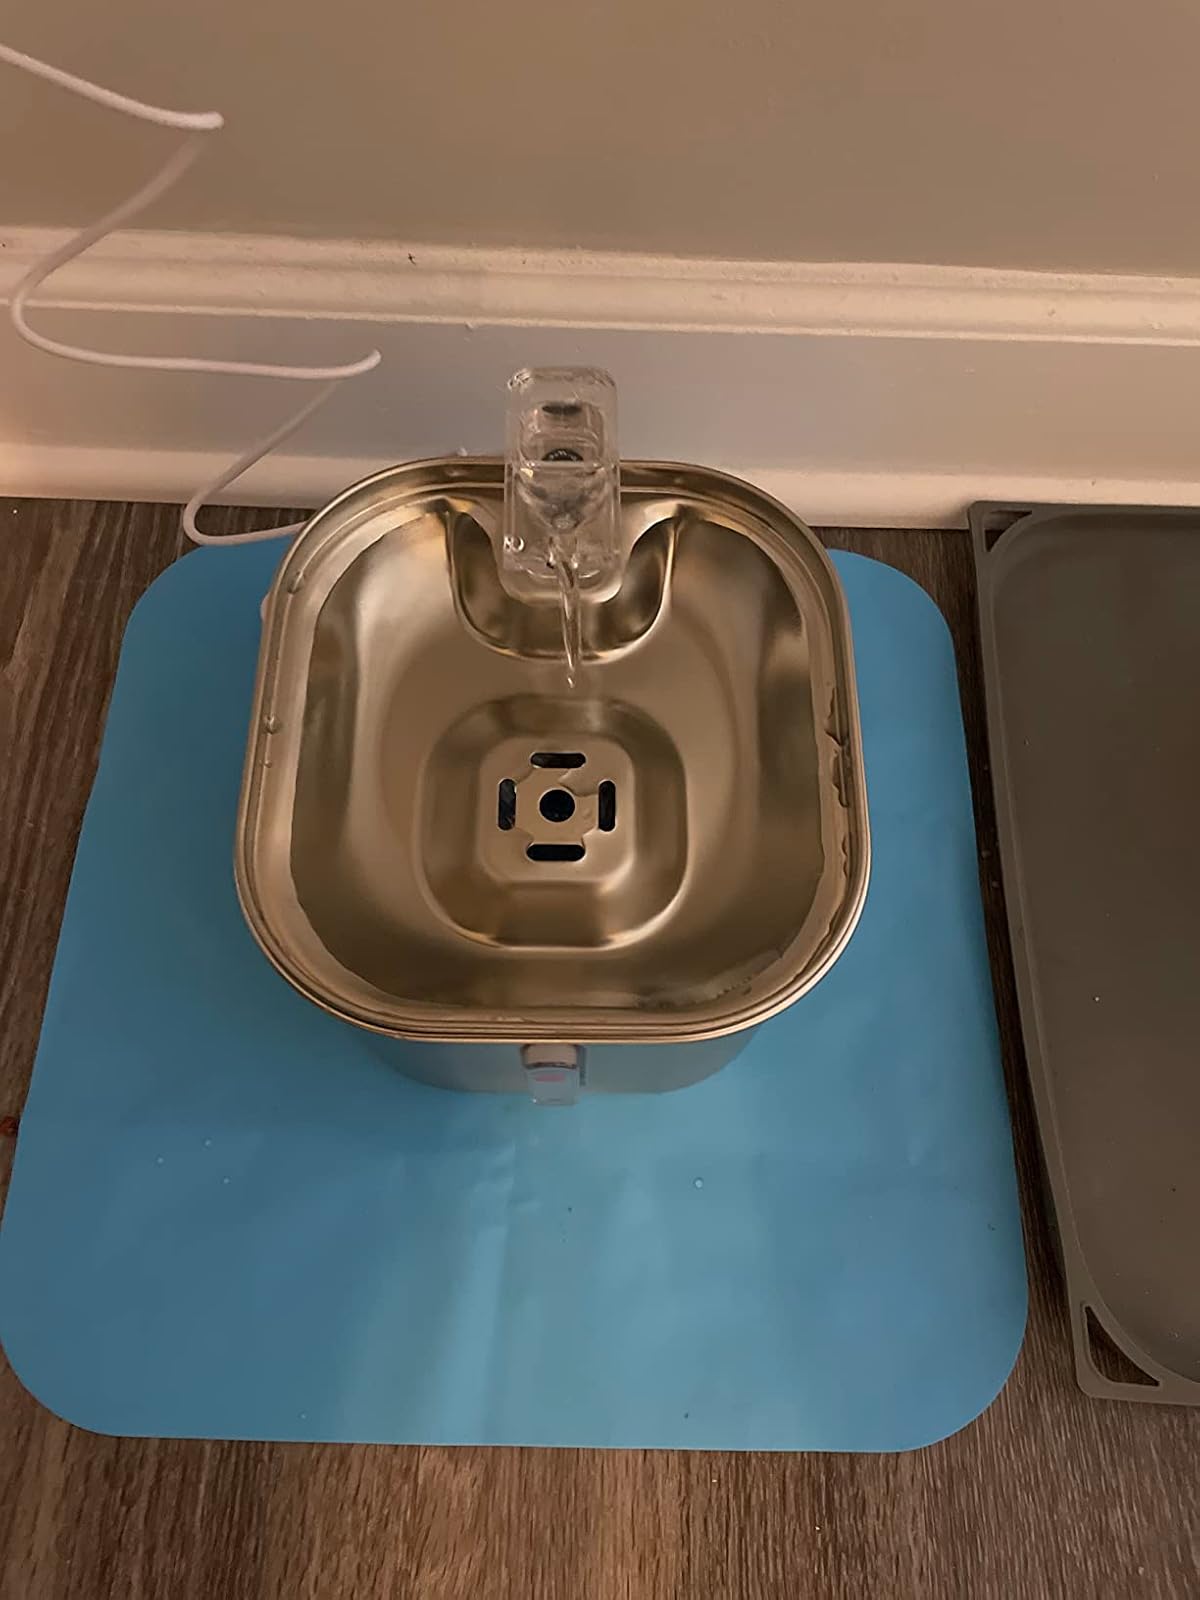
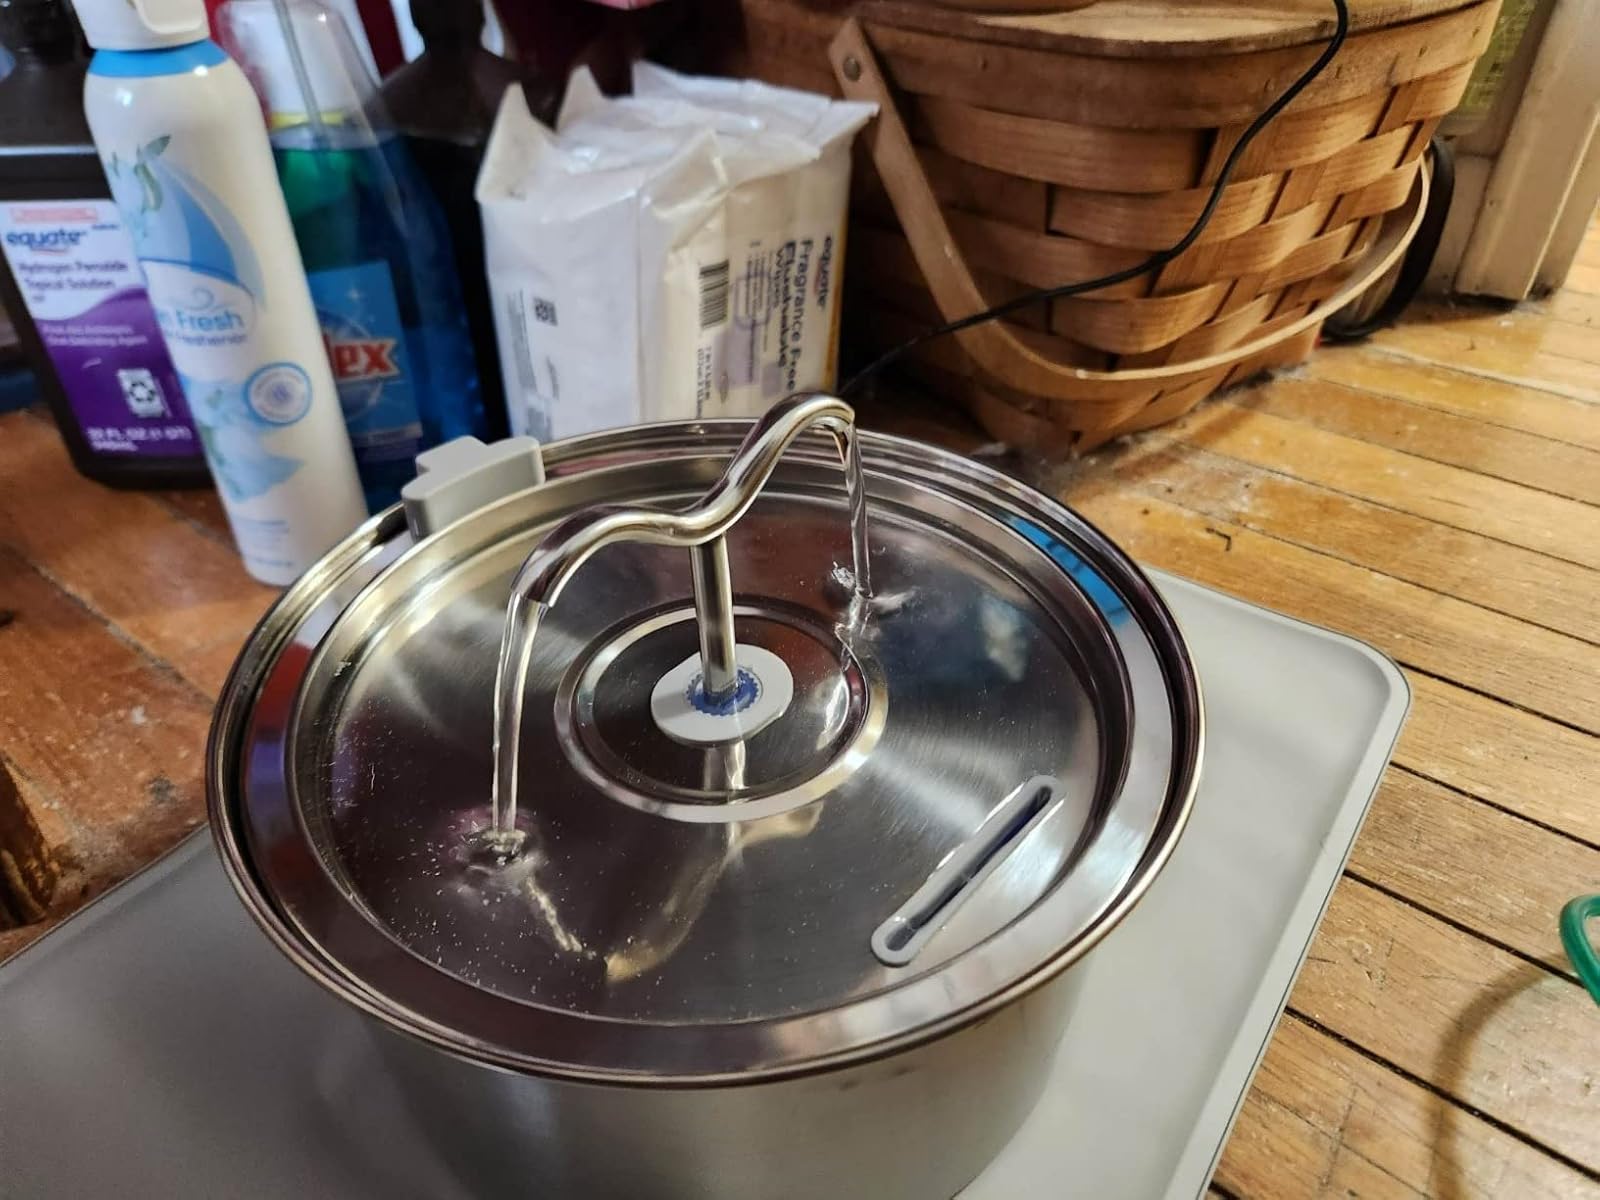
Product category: items_bowl
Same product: no